Sir John de la Pole, 6th Baronet

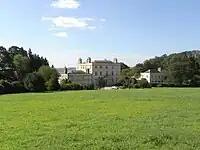
New Shute House, Shute, near Colyton, Devon, built 1787–89 by Sir John William de la Pole, 6th Bt (1757–1799). He demolished much of the Tudor part of Old Shute House and laid a one-mile driveway through the former building which leads onwards to New Shute House

Pole's greatest legacy apart from the collation and publication of the historical researches of his ancestor Sir William Pole (d.1635), is his building between 1787 and 1789 of New Shute House, an Adam style late Palladian country house near the mediaeval and Tudor Old Shute House, Colyton, Devon, purchased by his ancestor William Pole (1515–1587). It was designed and built by Thomas Parlby, his father-in-law's partner in their civil engineering business. The house remained the principal seat of the family until the death in 1926 of the unmarried and childless Sir Frederick Arundel de la Pole, 11th Baronet (1850–1926), great-grandson of the builder. He bequeathed the entire Shute Estate to his distant young cousin Sir John Carew-Pole of Antony House in Cornwall, descended from Carolus Pole, the younger brother of the 4th Baronet. In 1926 to meet the heavy death duties the house was let and its contents were sold at auction. It became a girls' school between 1933 and 1974, and was then turned together with its stables and wings into eight separate apartments. The main block, converted into two vertically divided residences is in 2012 again a single residence. old Shute House was retained by Sir John Carew-Pole until 1955 when he gave it to the National Trust on the proviso that members of his wider family would remain tenants, which they did until 2008.